Answer in natural language. Which point is closer to the camera taking this photo, point A  or point B? Choose between the following options: B or A
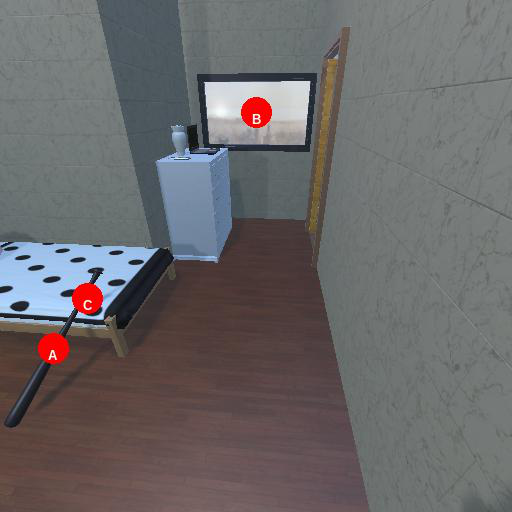
<answer>A</answer>